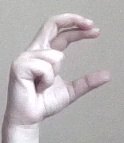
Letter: thal